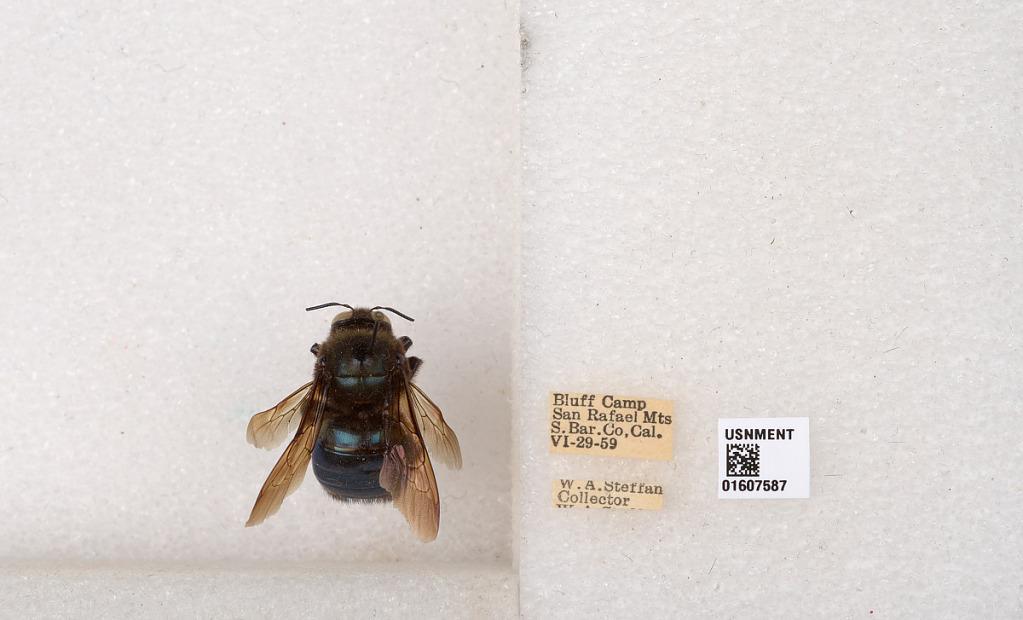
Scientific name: Xylocopa (Xylocopoides) californica diamesa Hurd
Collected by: W. Steffan
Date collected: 1959-6-29
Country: United States
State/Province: California
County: Santa Barbara
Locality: Bluff Camp, San Rafael Mts
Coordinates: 34.4612, -119.01